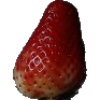
Label: Strawberry 1